Mount Shasta

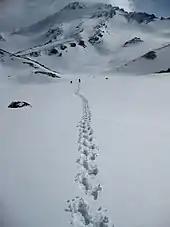
Mount Shasta's west face, June 2009

Mount Shasta can release volcanic ash, pyroclastic flows or dacite and andesite lava. Its deposits can be detected under nearby small towns. Mount Shasta has an explosive, eruptive history. There are fumaroles on the mountain, which show Mount Shasta is still alive.